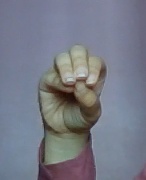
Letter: ha